Tainan Municipal Baseball Stadium

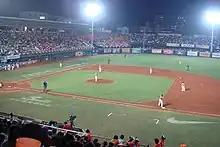
Tainan Municipal Baseball Stadium field

The Tainan Municipal Baseball Stadium is a baseball stadium in South District,